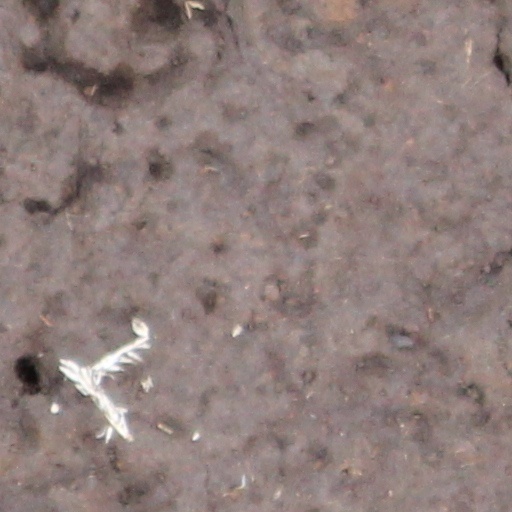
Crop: wheat